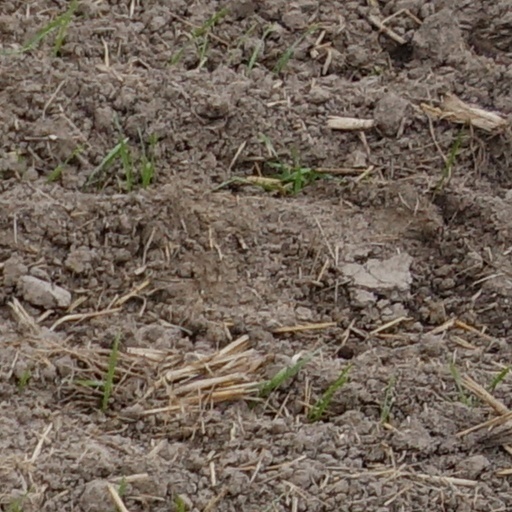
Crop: wheat